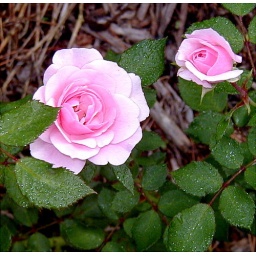
The roses are still blooming in the garden. This one always has a lot of flowers during the course of the summer.